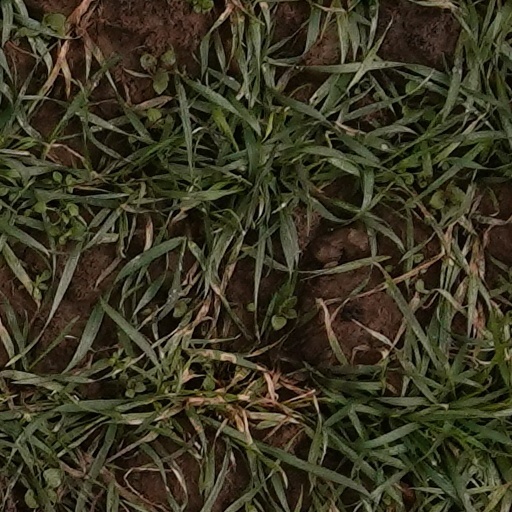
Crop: wheat